Yusupov Palace (Crimea)

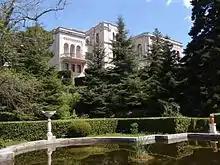
The Yusupov Palace in Miskhor

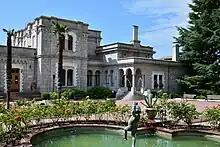
Fountain near the entrance

The Yusupov Palace is a palace located in the town of Koreiz, near Yalta in Crimea. It was built for Prince Felix Yusupov-Soumorokov-Elston and his wife Princess Zinaida Yusupova (1861–1939) in 1909 by Nikolay Krasnov, the architect responsible for the imperial Livadia Palace in nearby Yalta. The palace, whose style may be described as Renaissance Revival and Roman Revival, boasts a romantic park with exotic plants and a wine cellar founded by Prince Lev Galitzine in the 19th century.